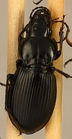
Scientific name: Cyclotrachelus torvus
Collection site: Northern Great Plains Research Laboratory NEON (NOGP), plot NOGP_007